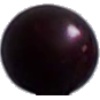
Label: cherry_wax_black